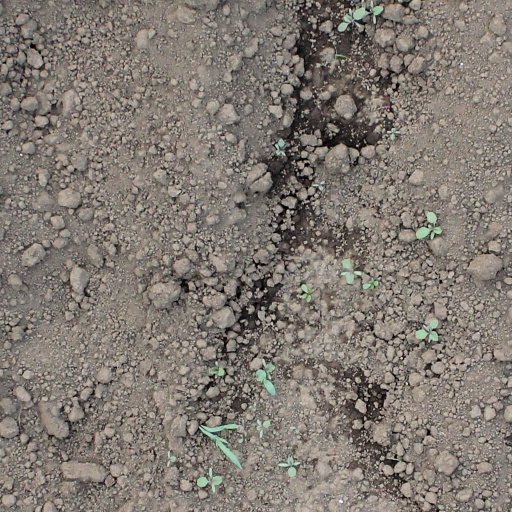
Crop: soybean